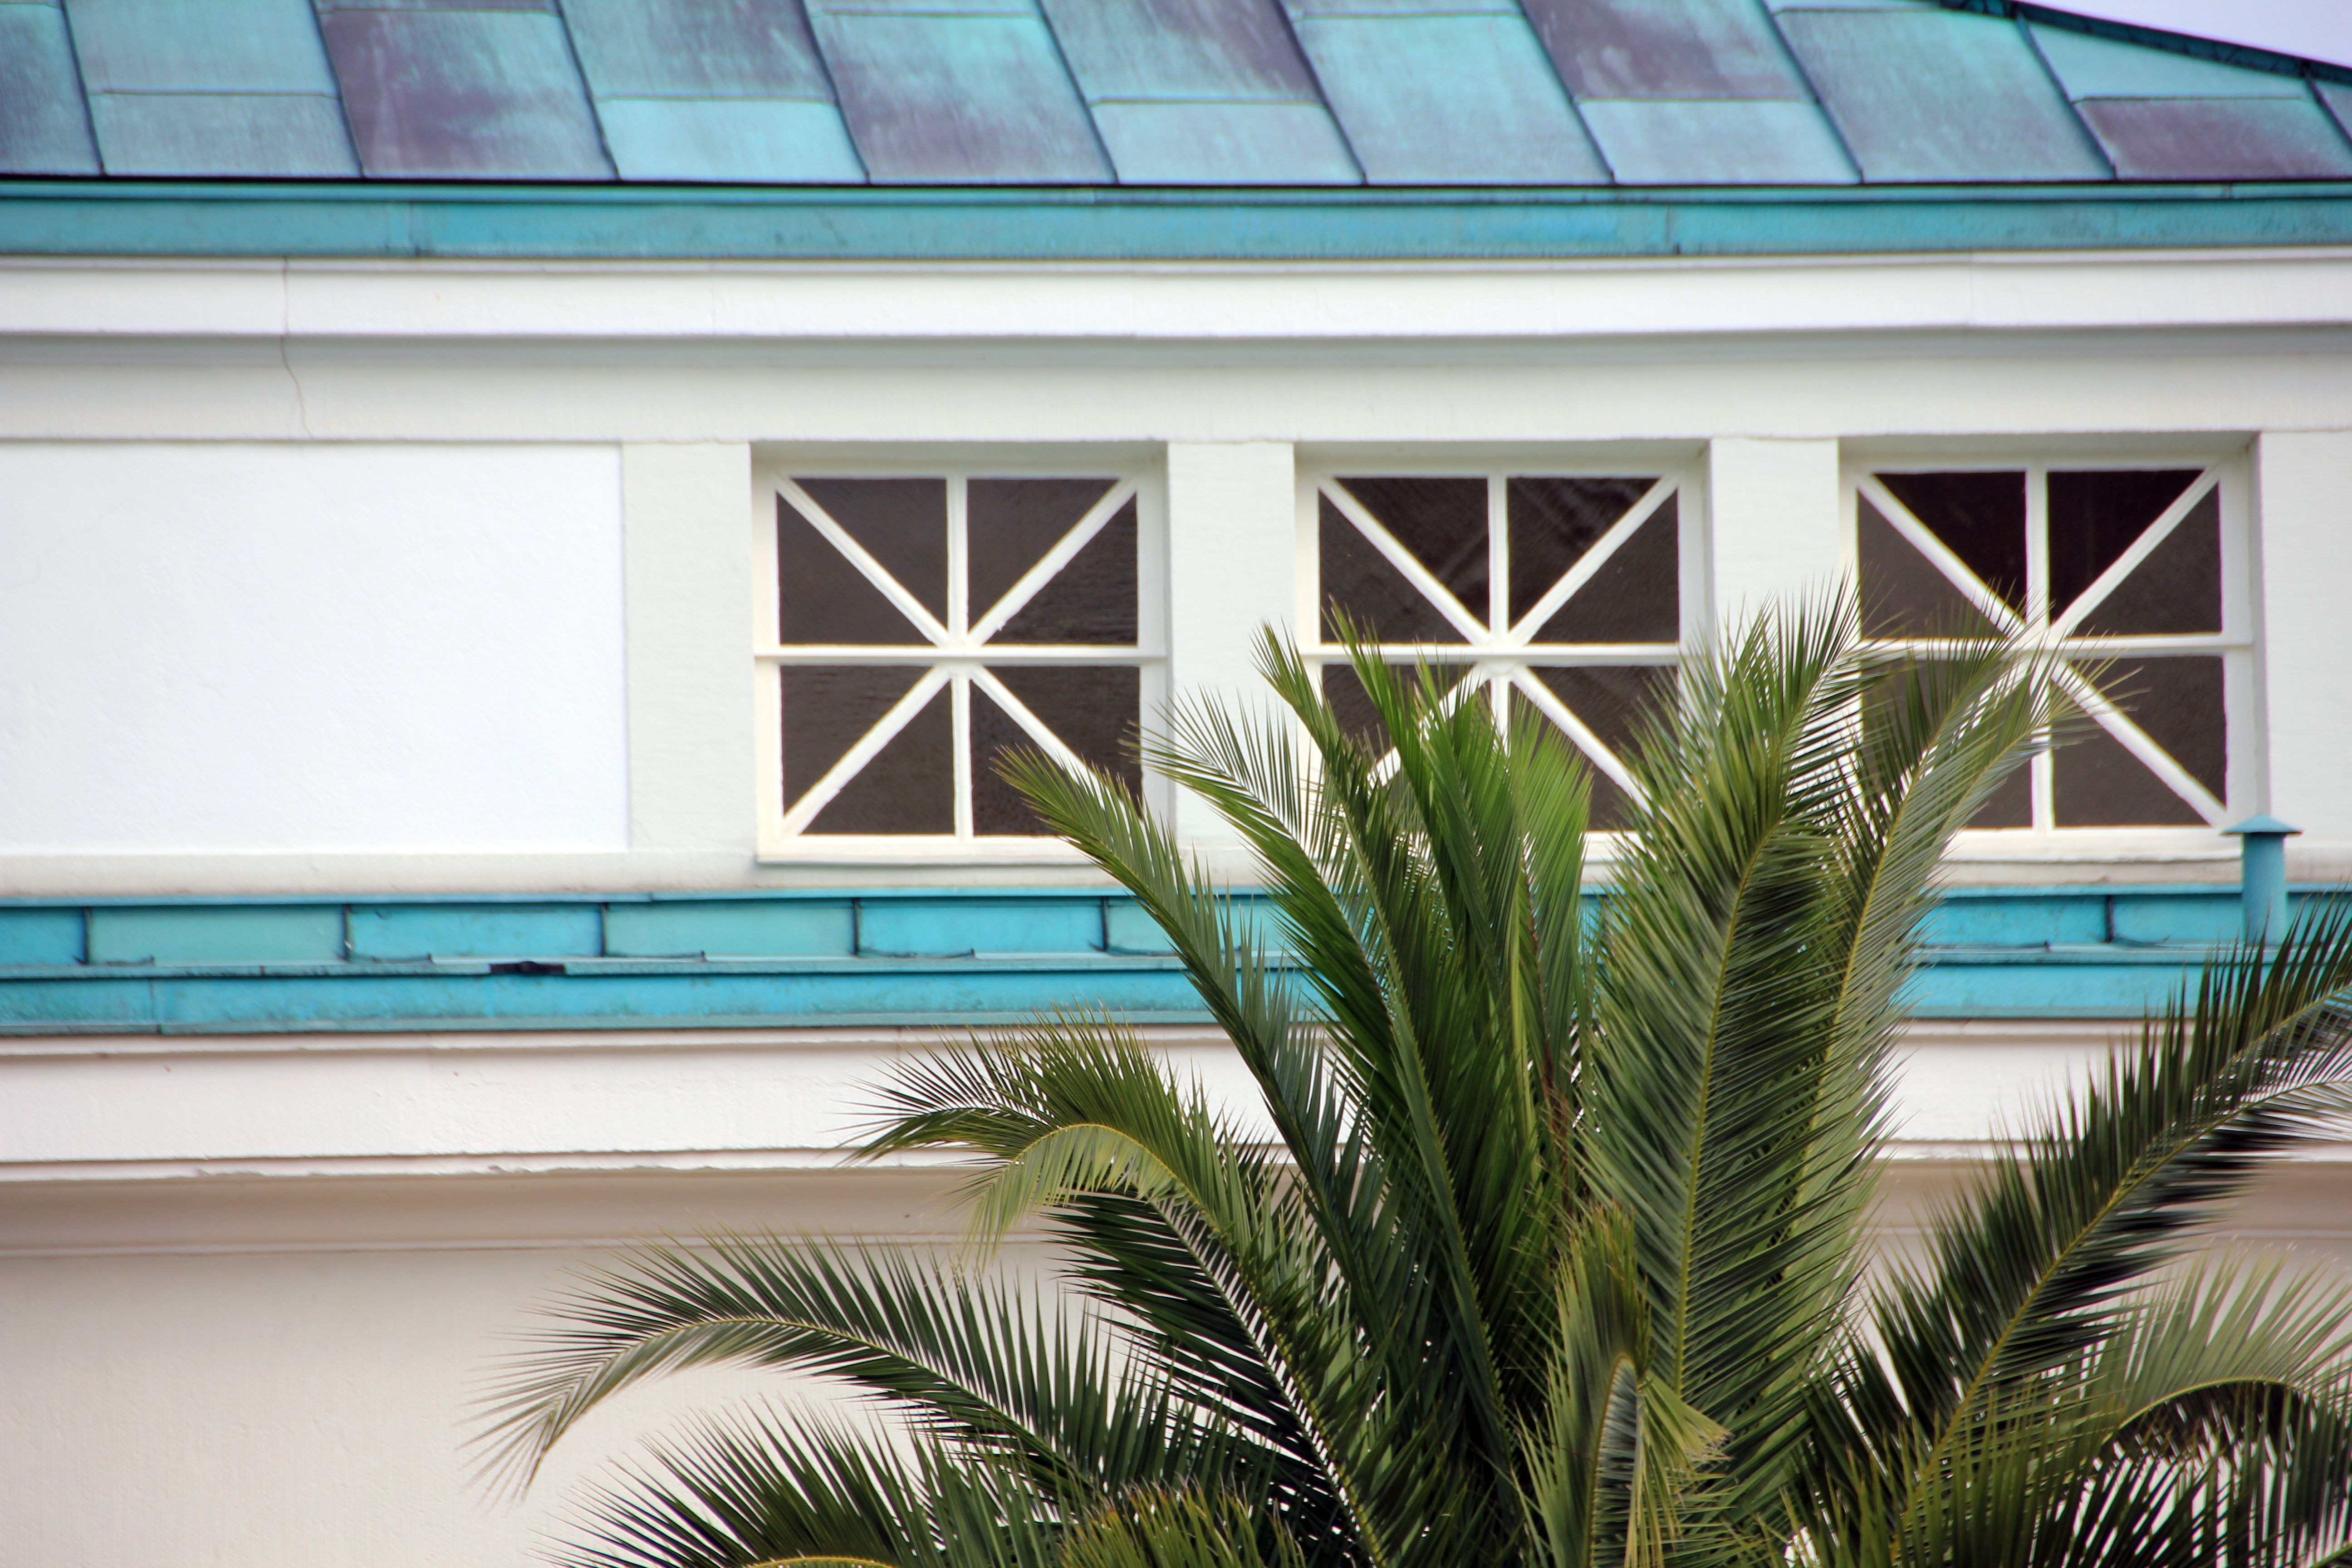
tree, house, window, roof, building, home, swimming pool, palm, facade, property, blue, interior design, condominium, window covering, arecales